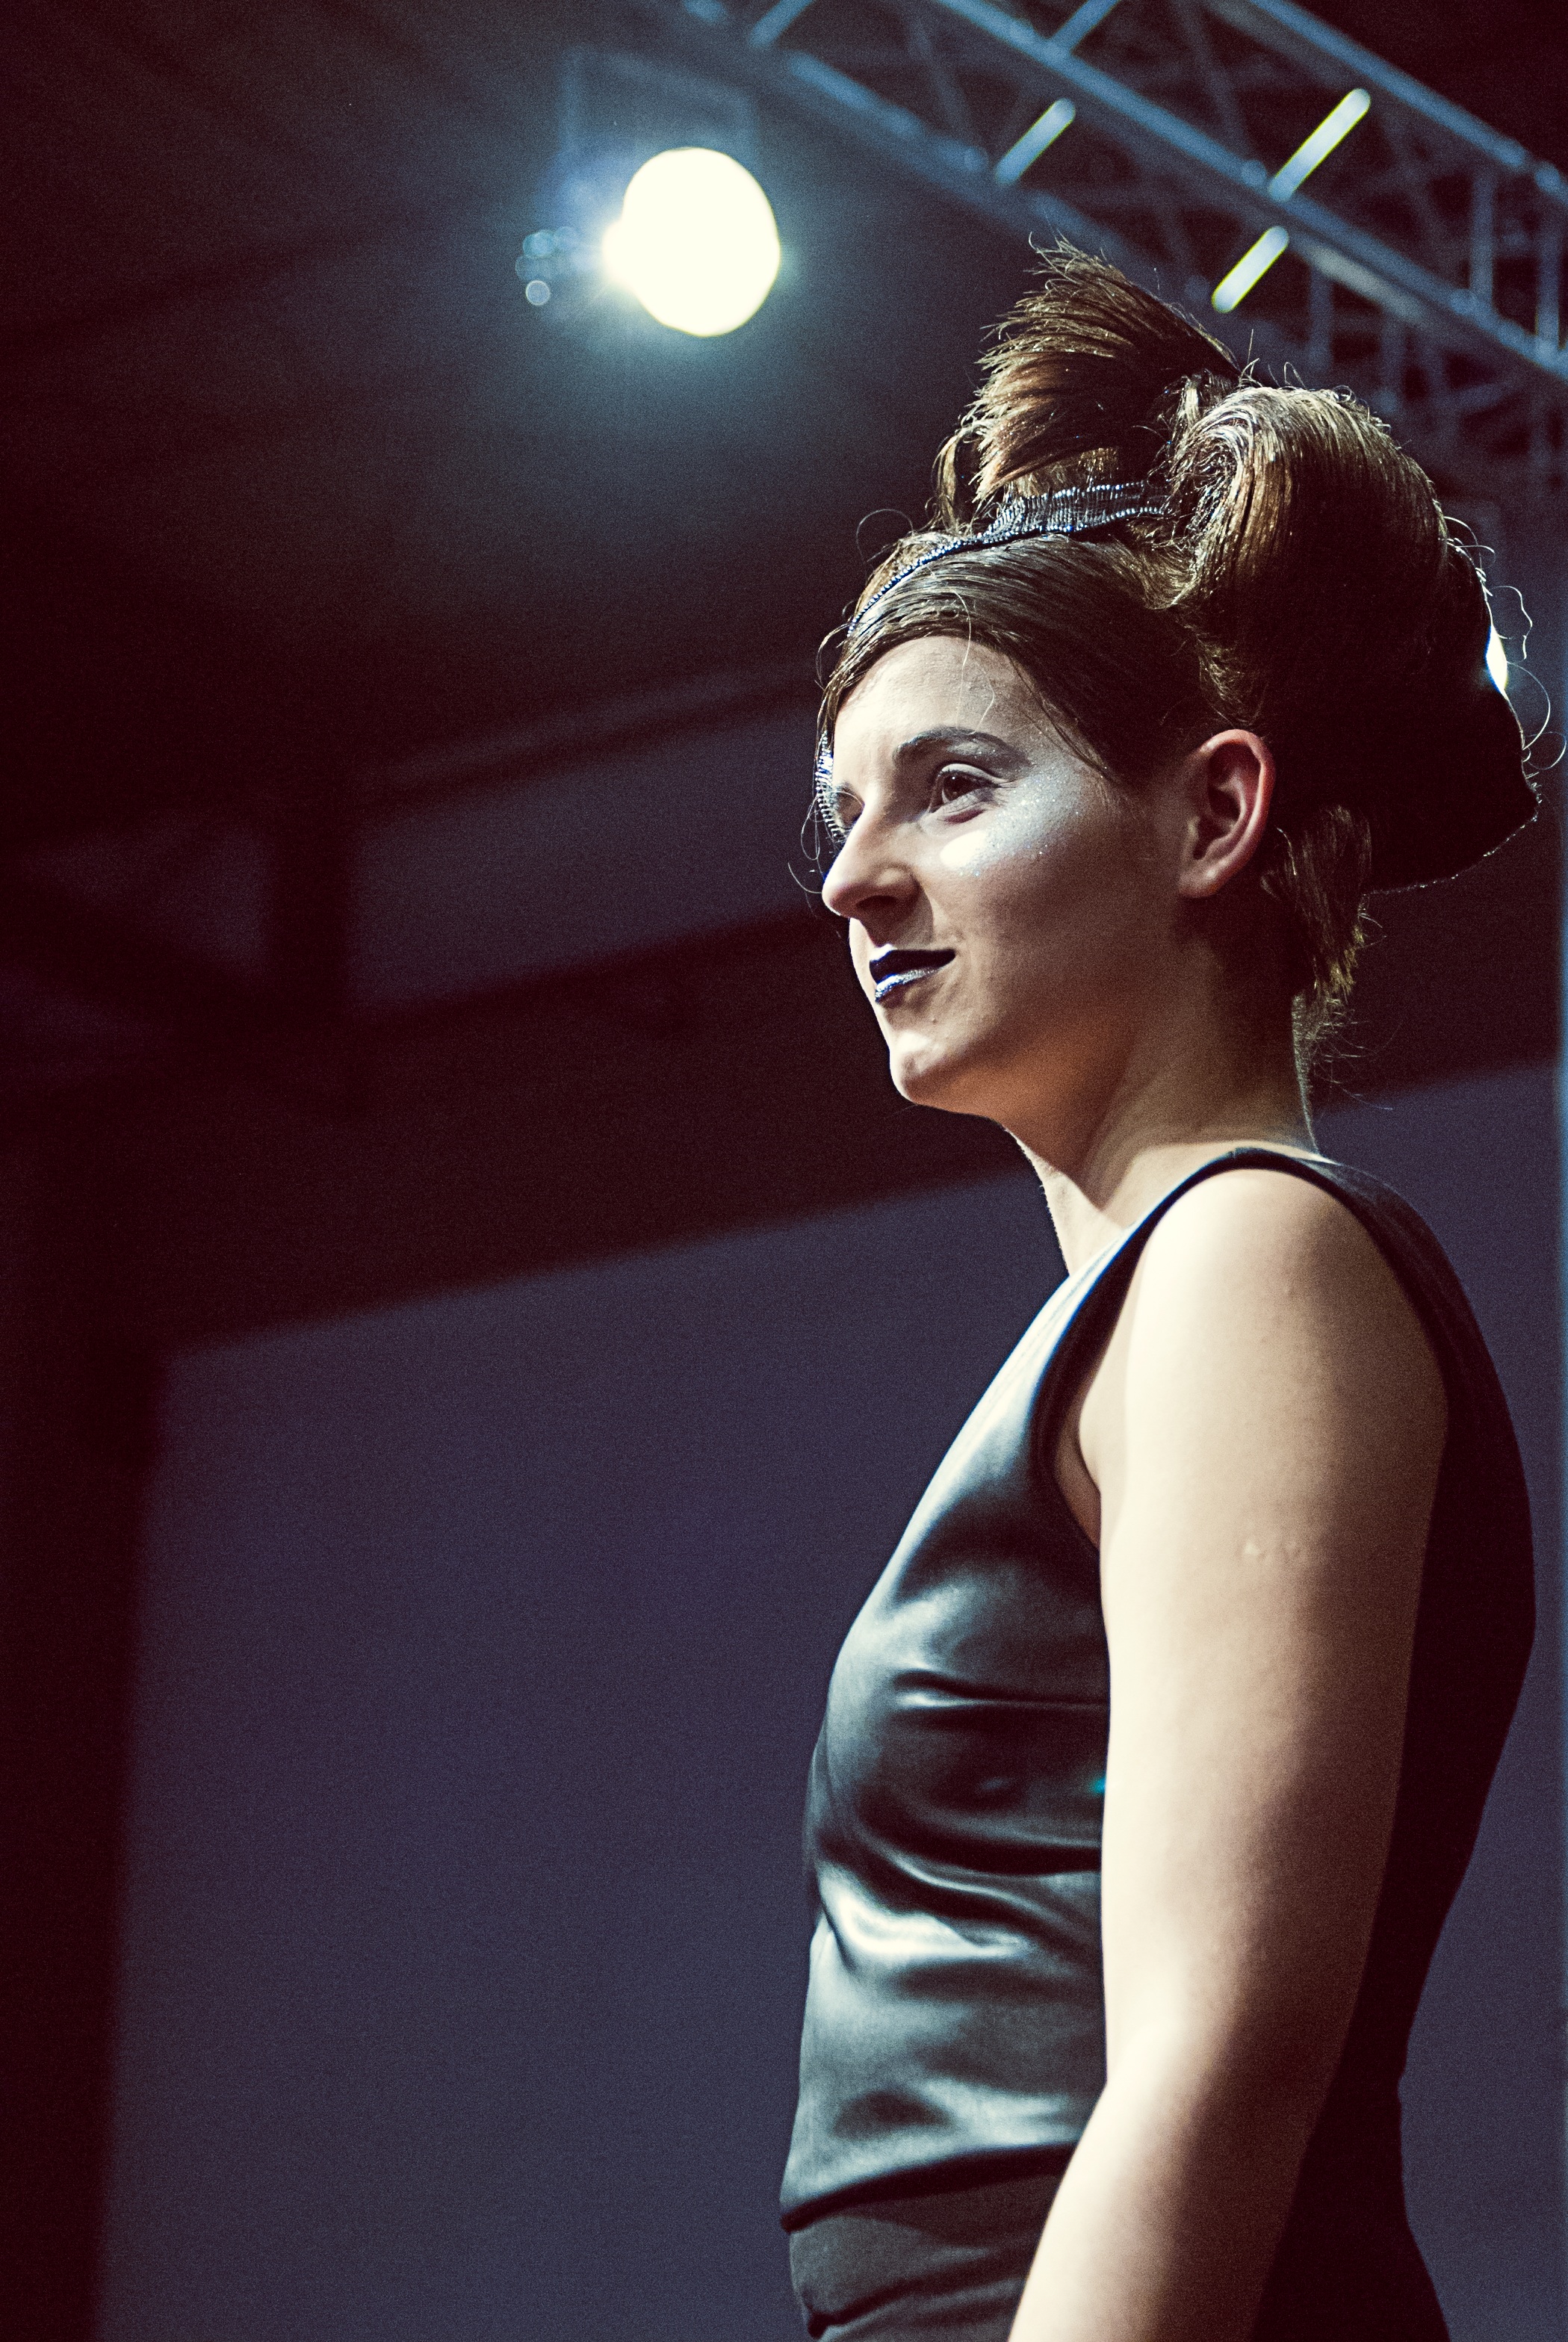
person, woman, hair, photography, portrait, model, red, color, fashion, lady, hairstyle, singing, photograph, beauty, presentation, hairdresser, cosmetics, photo shoot, expocosm tica